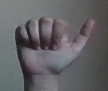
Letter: dhad